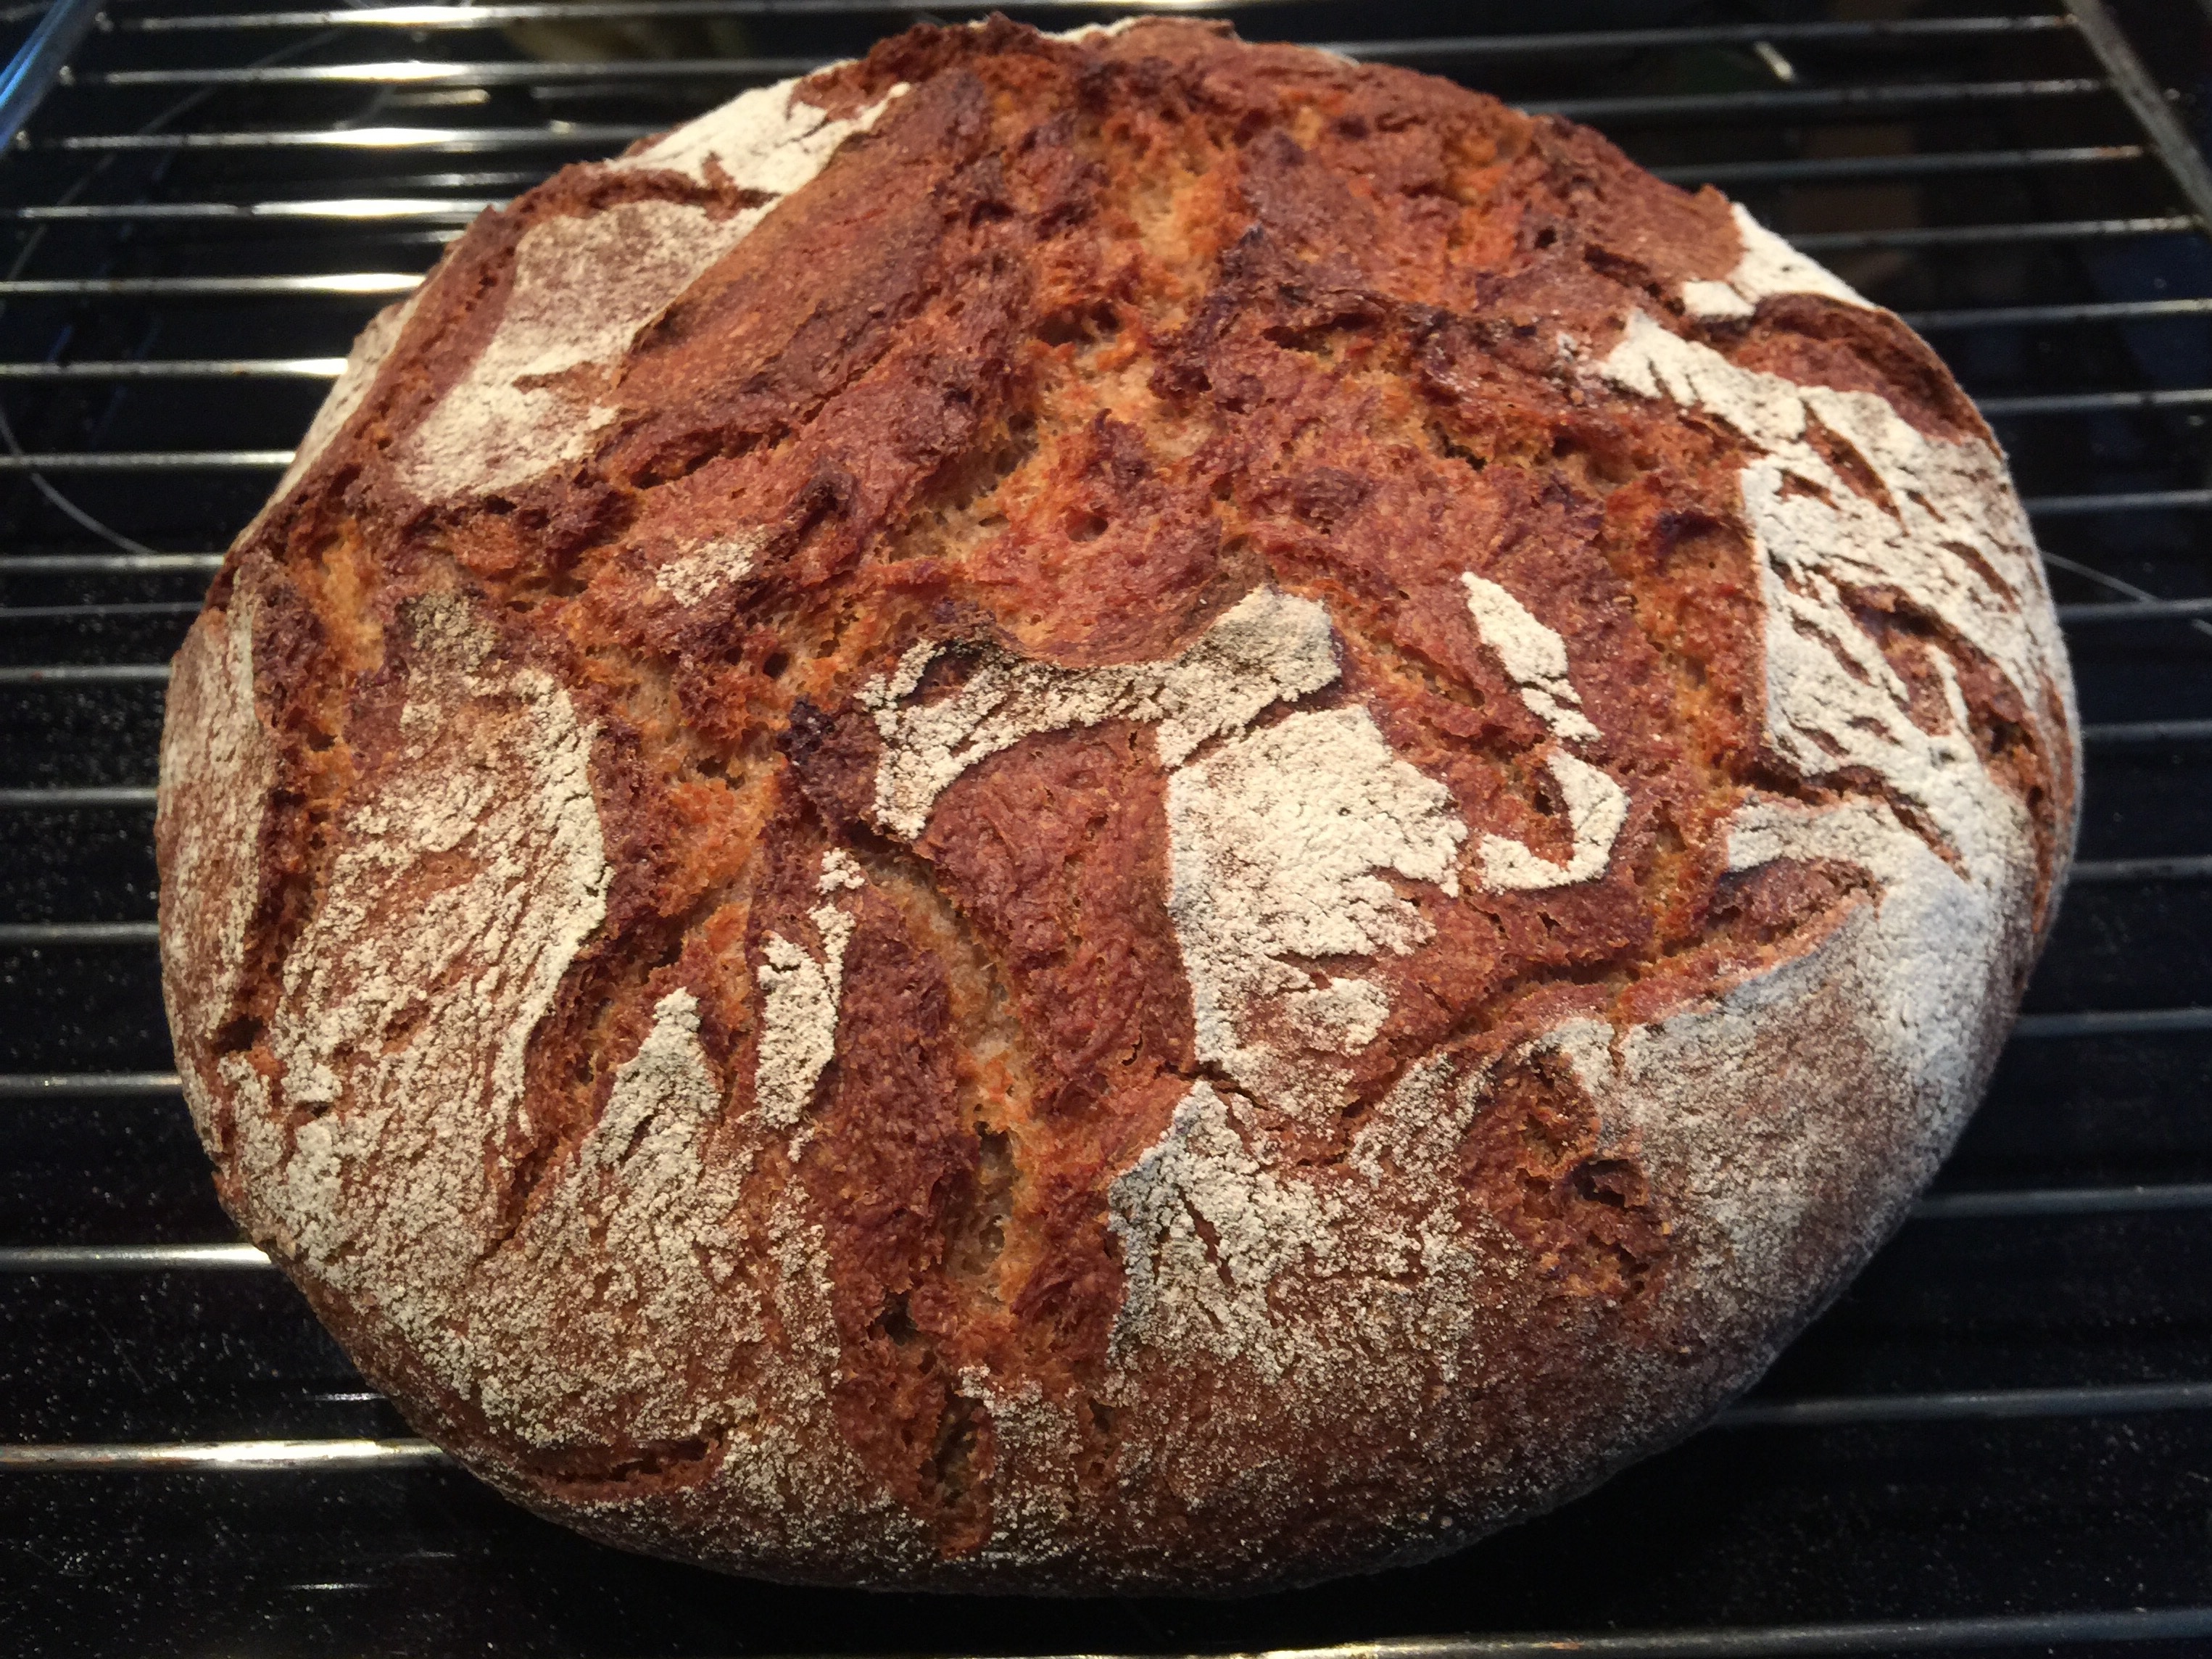
dish, food, baking, homemade, bread, sourdough, bake, crispy, baked goods, rye bread, grass family, whole grain, soda bread